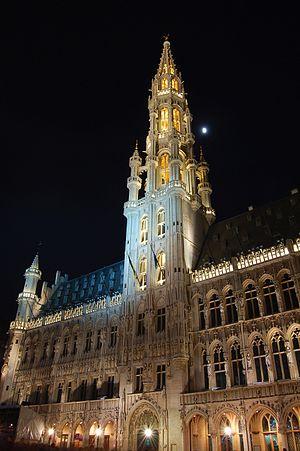
Hotel de ville de Bruxelles de nuit.